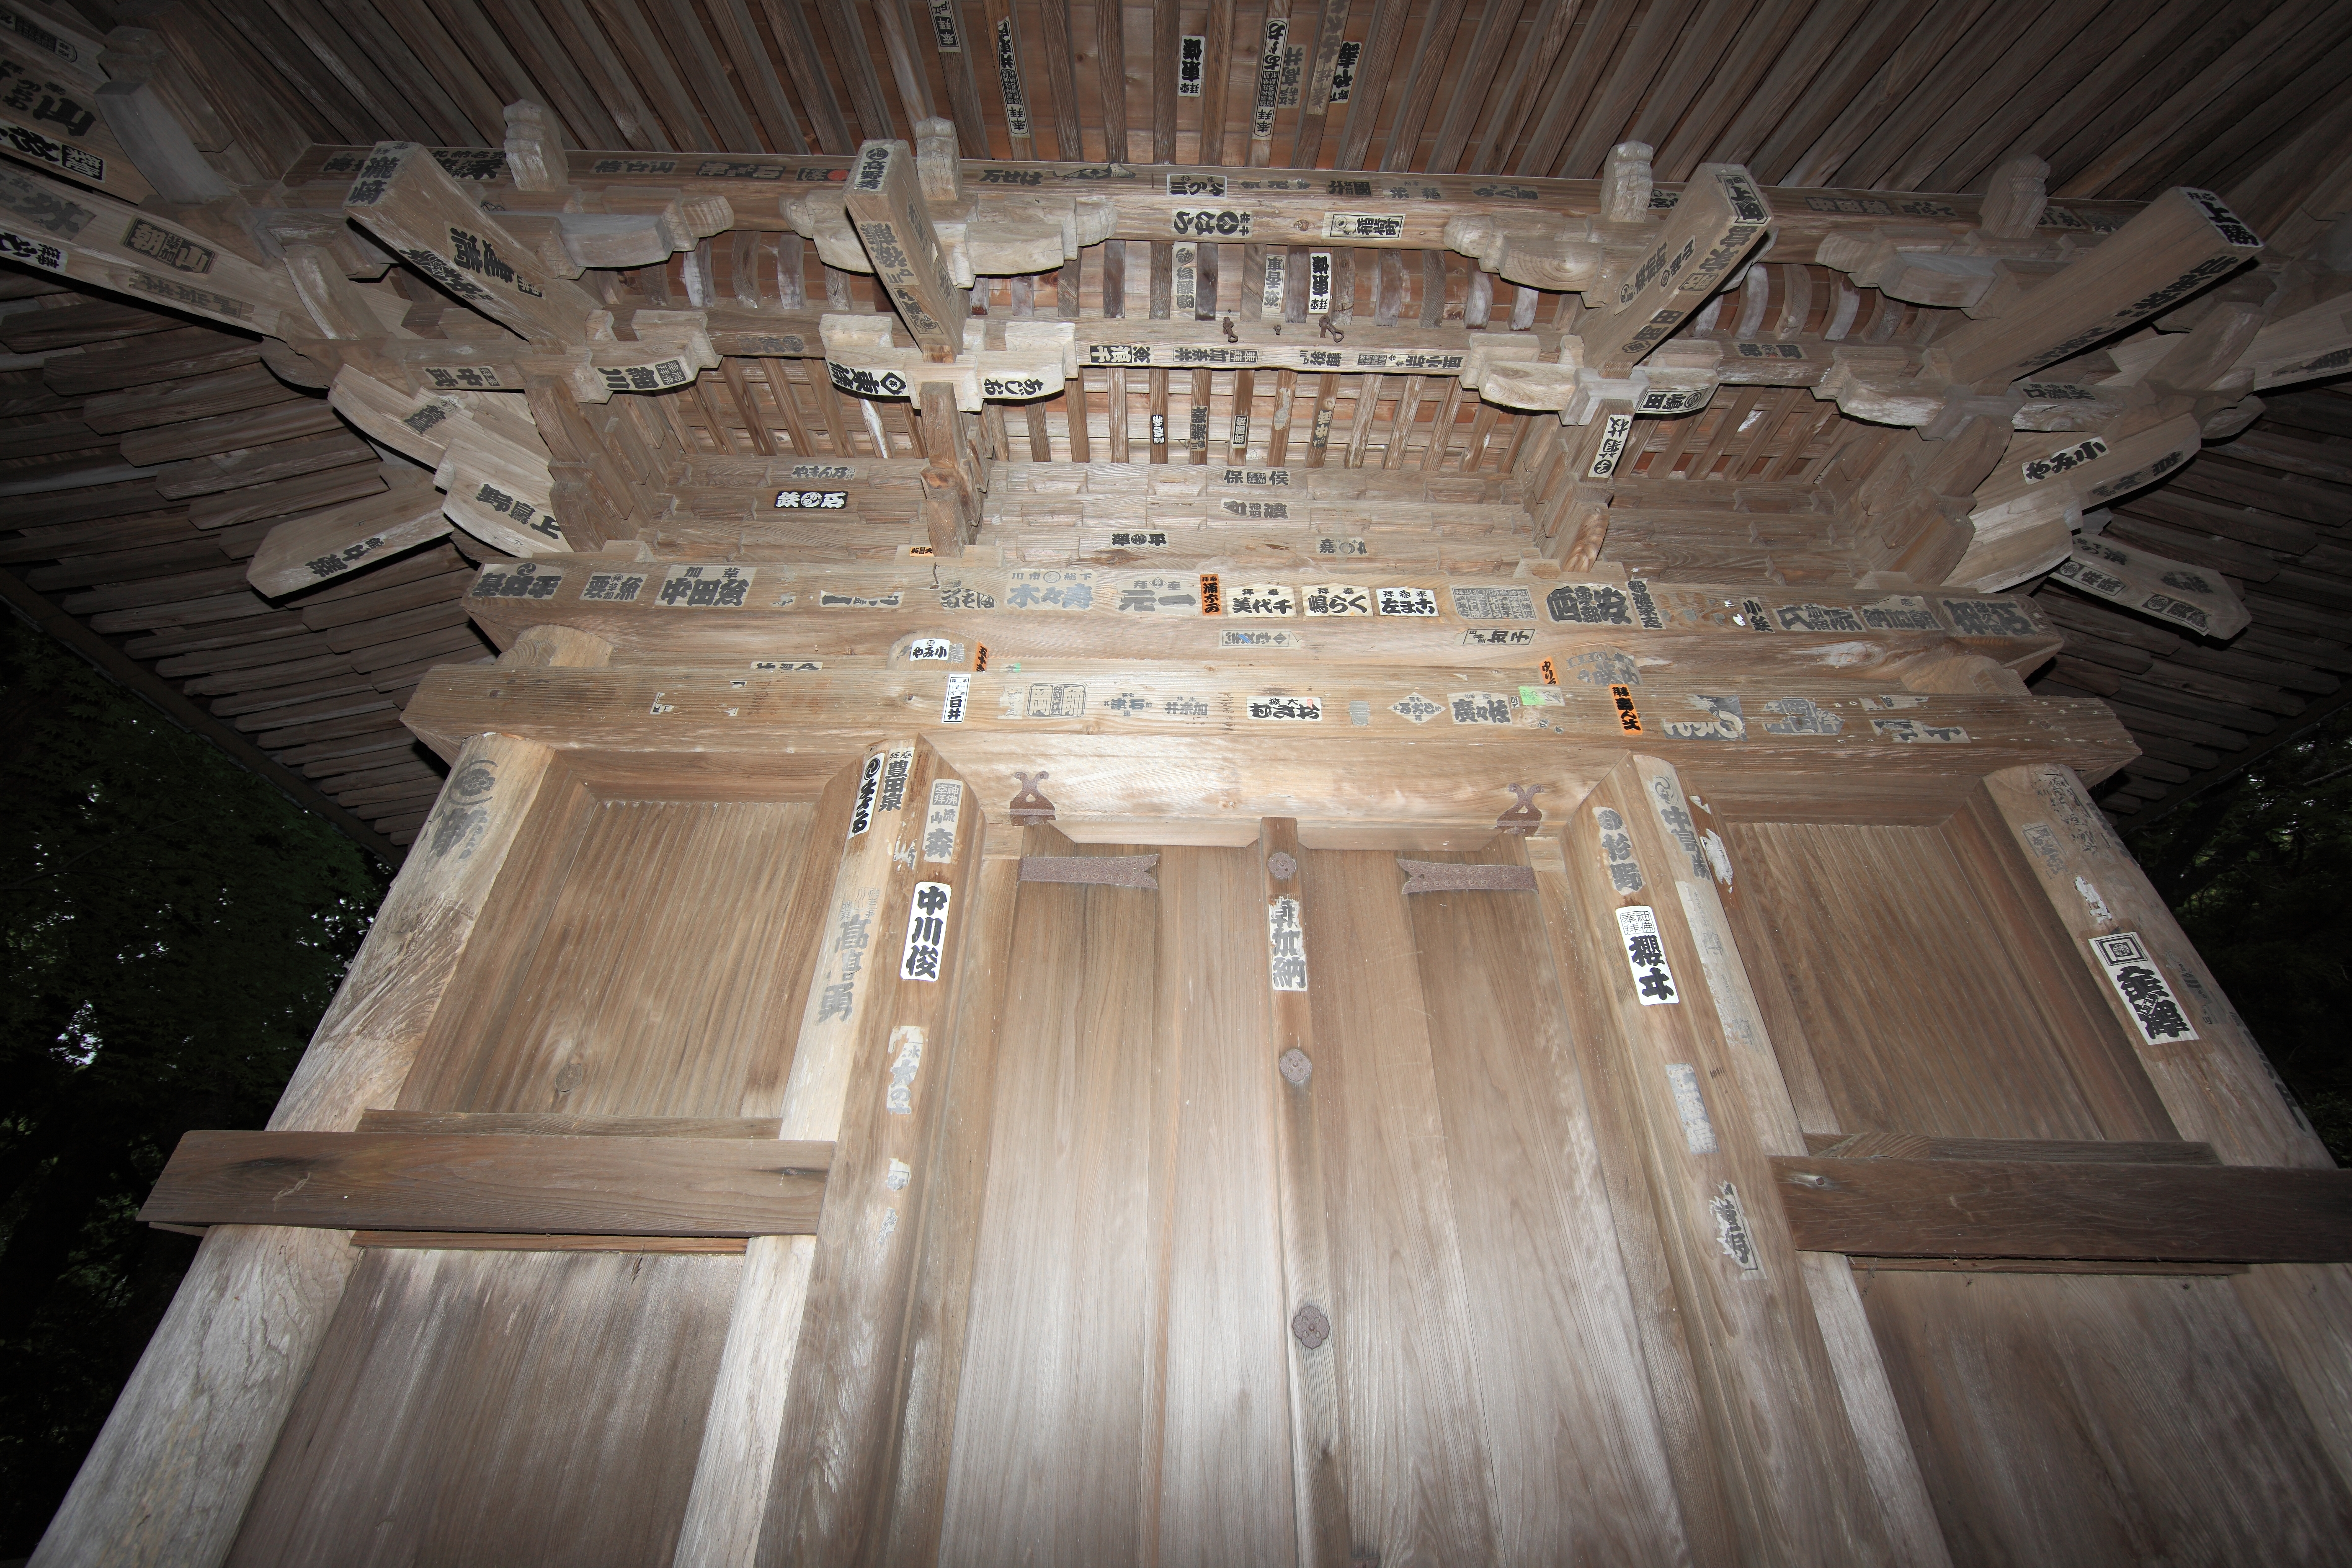
architecture, structure, wood, floor, beam, ceiling, column, high, exterior, furniture, religious, design, temple, japanese, hardwood, tochigi, 5d, style, hires, markii, traditional, hi, res, resolution, pagoda, mashikomachi, hagagun, saimyouji, senjafuda, senshafuda, threestoried, flooring, wood flooring, man made object